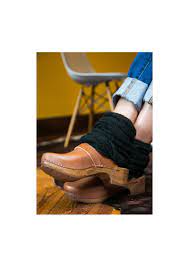
Label: Clog